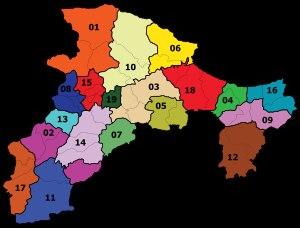
La wilaya de Béjaïa est une wilaya algérienne, située au nord est du pays, dans la région de la Kabylie sur sa côte méditerranéenne. Elle est divisée administrativement en 52 communes et 19 daïras.
La wilaya de Béjaïa est composée de dix-neuf daïras • chacune comprenant plusieurs communes • pour un total de cinquante-deux communes.